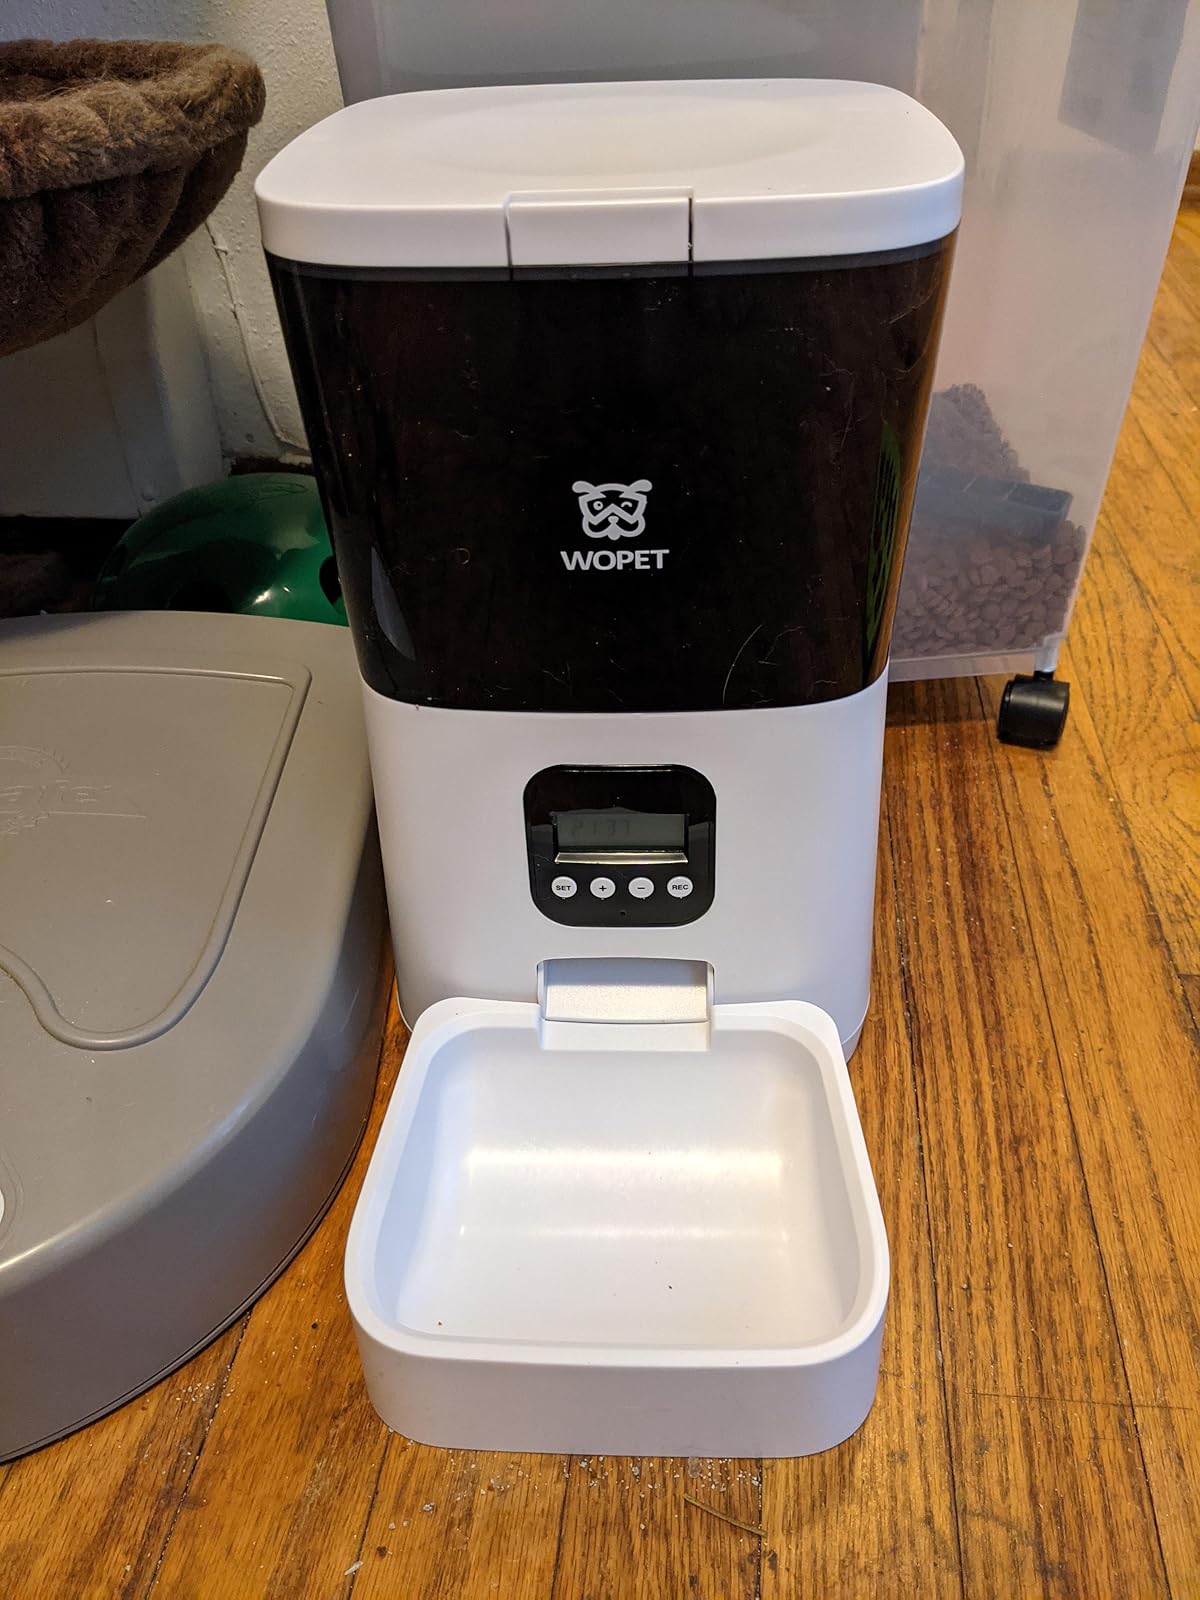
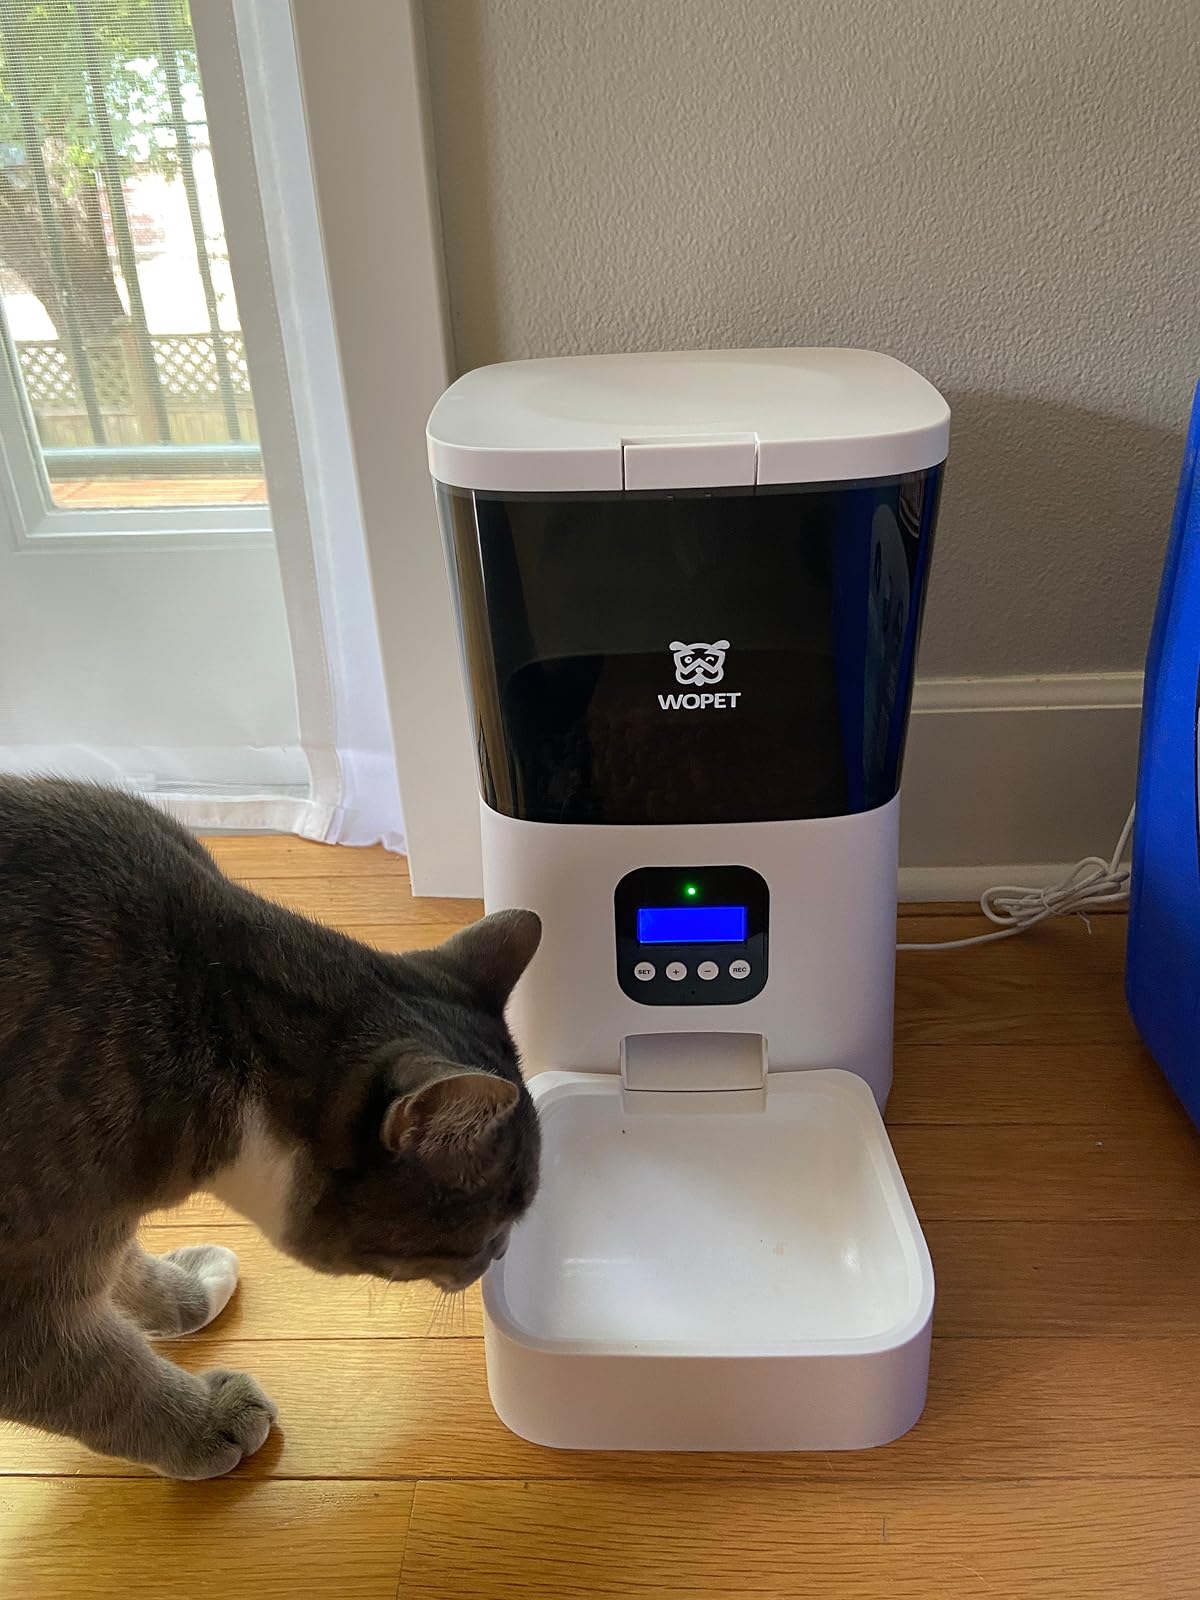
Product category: items_feeder
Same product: yes